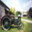
Label: tractor